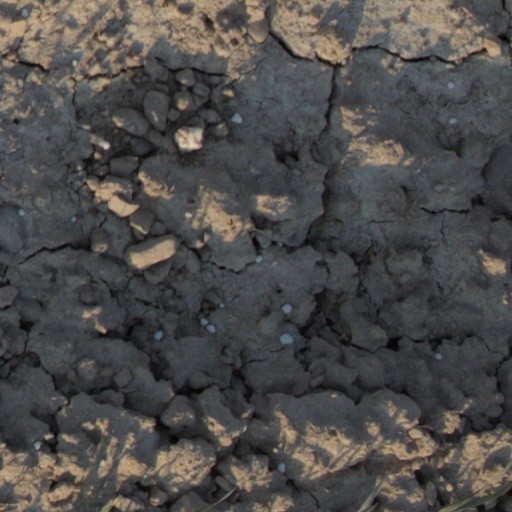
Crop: wheat